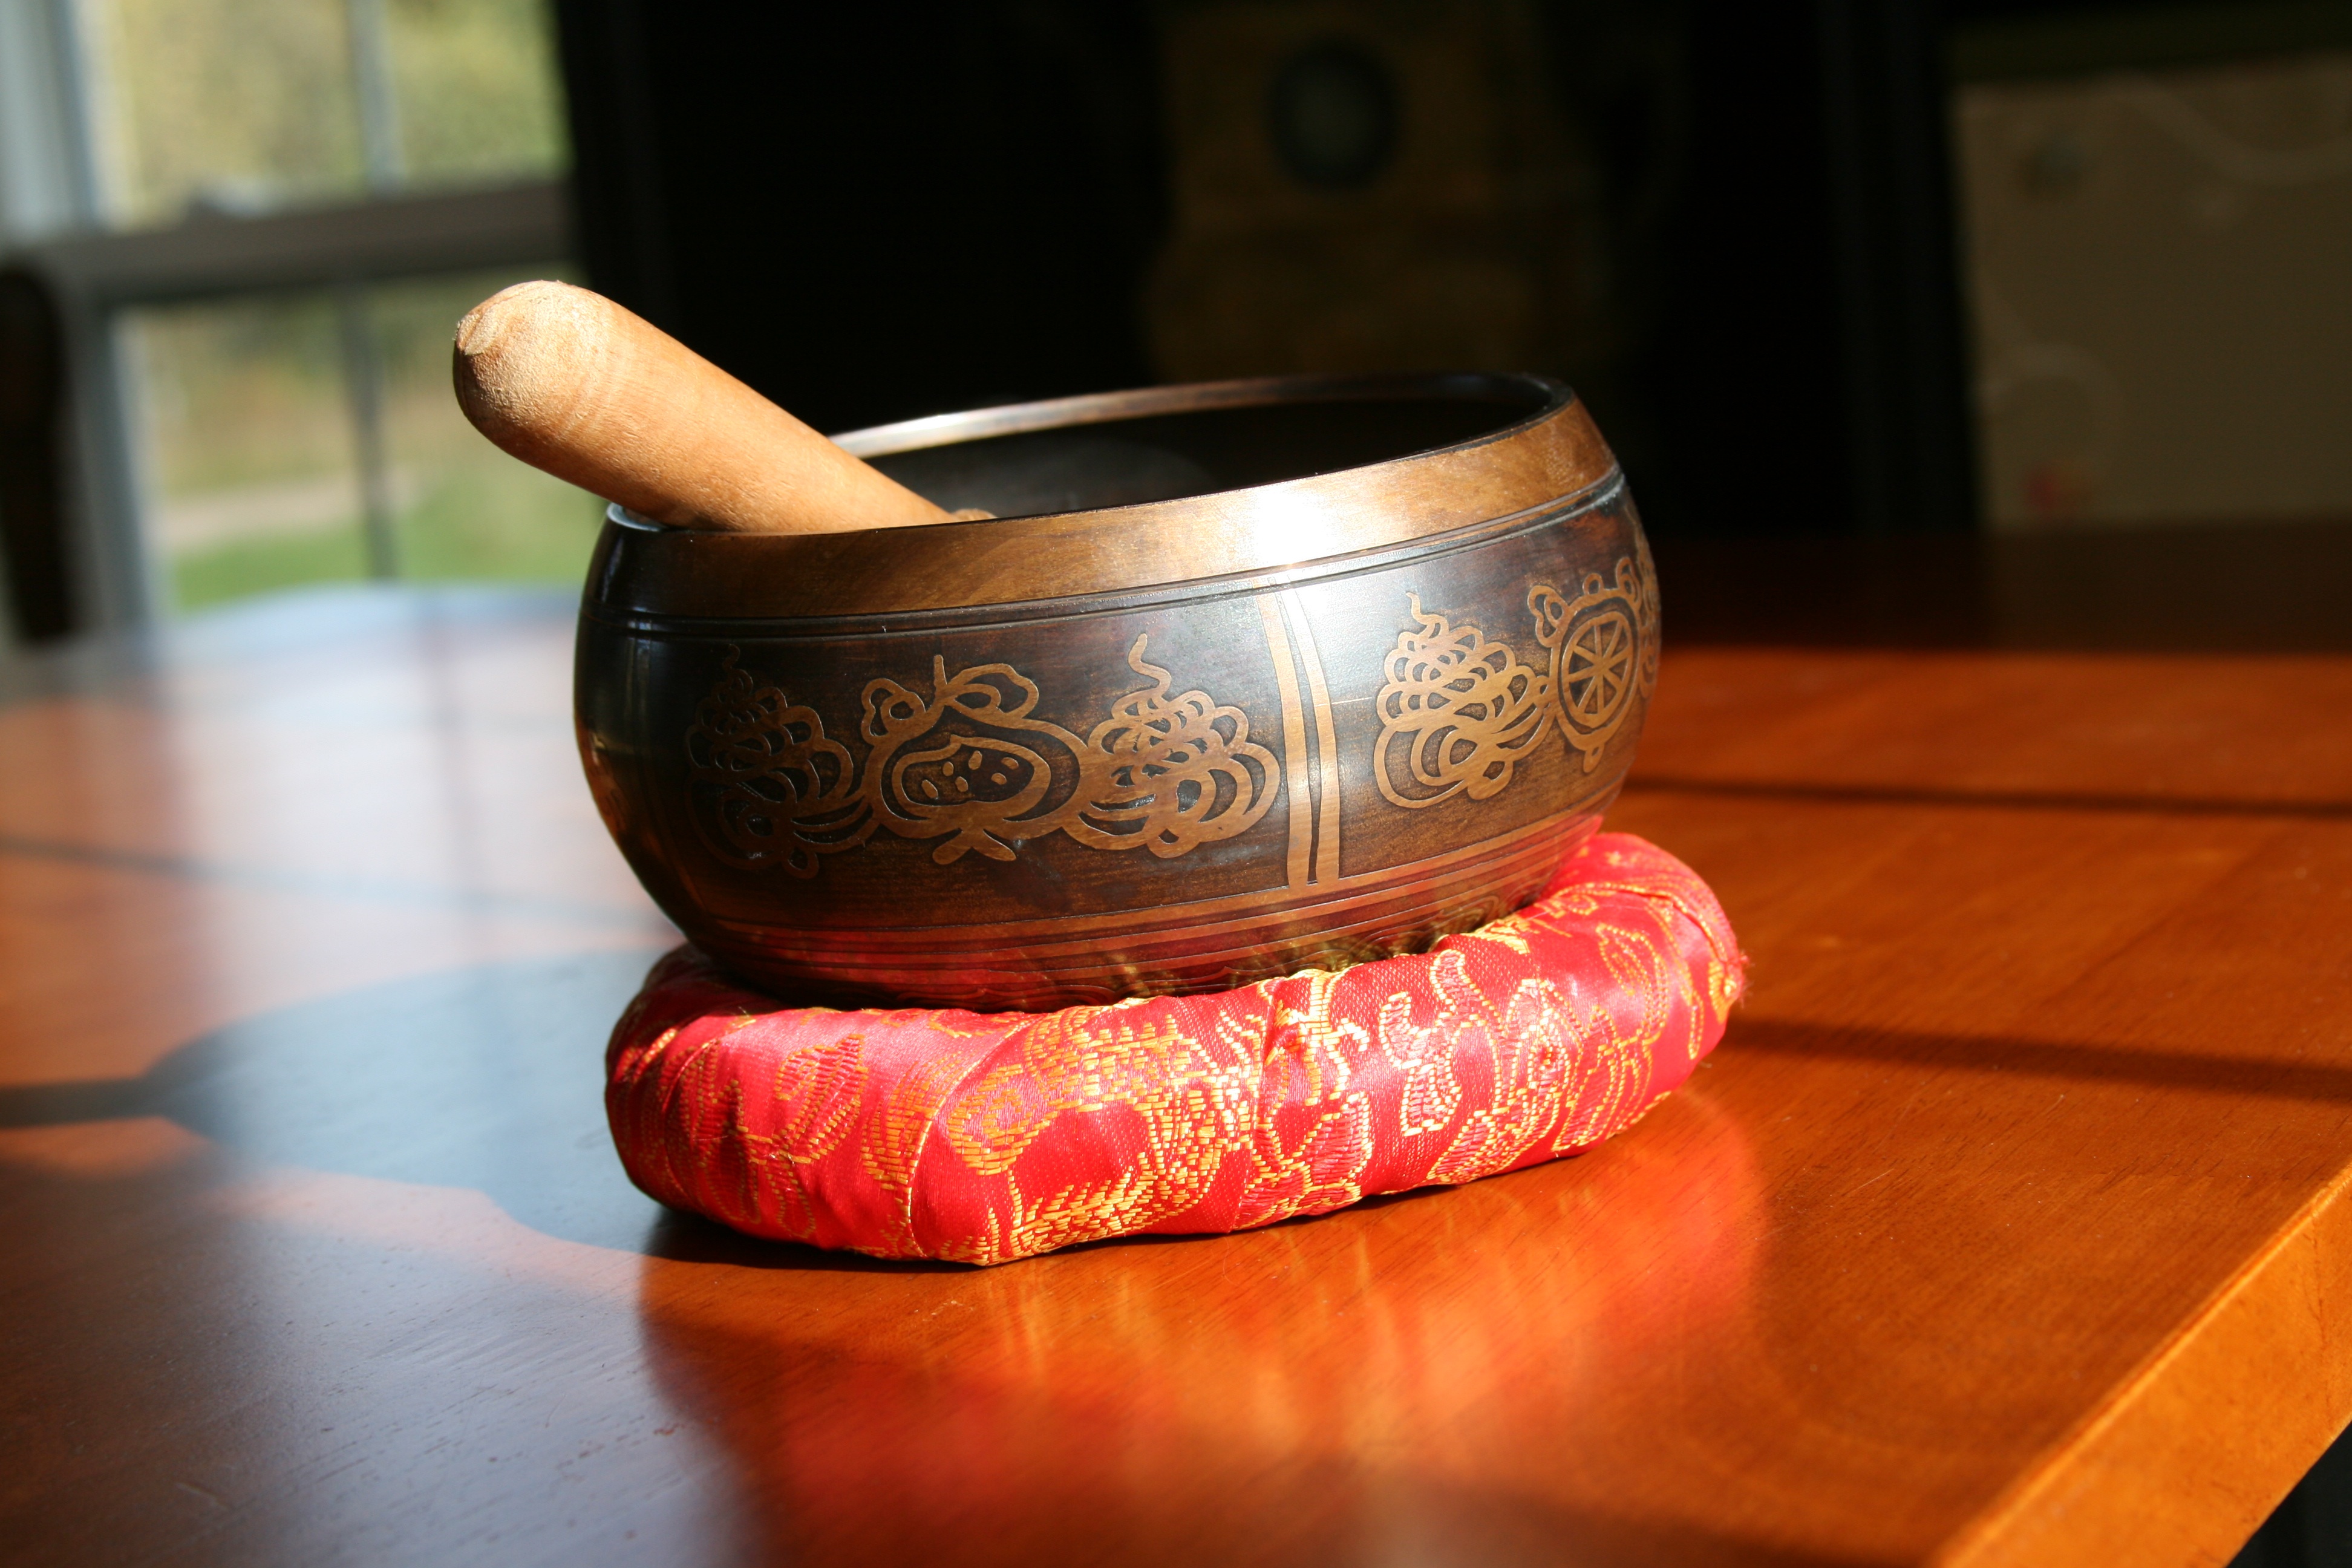
bell, bowl, buddhism, musical instrument, singing, tibetan